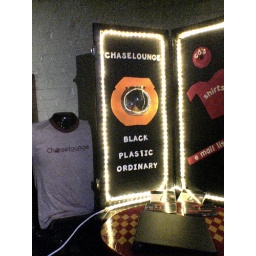
Don't know if you can see, but they had a fish bowl in their merch display. Weird.